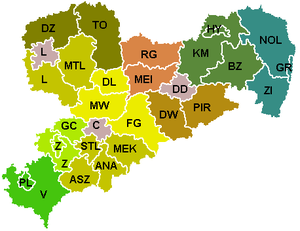
Après une première réforme en 1994, le Land de Saxe a appliqué une nouvelle réforme de ses arrondissements en 2008.